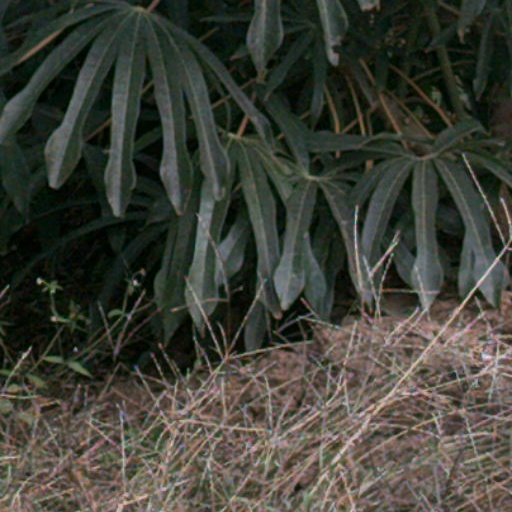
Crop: cassava